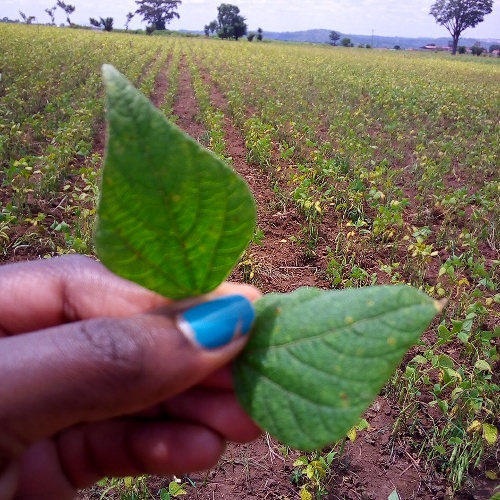
Leaf condition: bean_rust